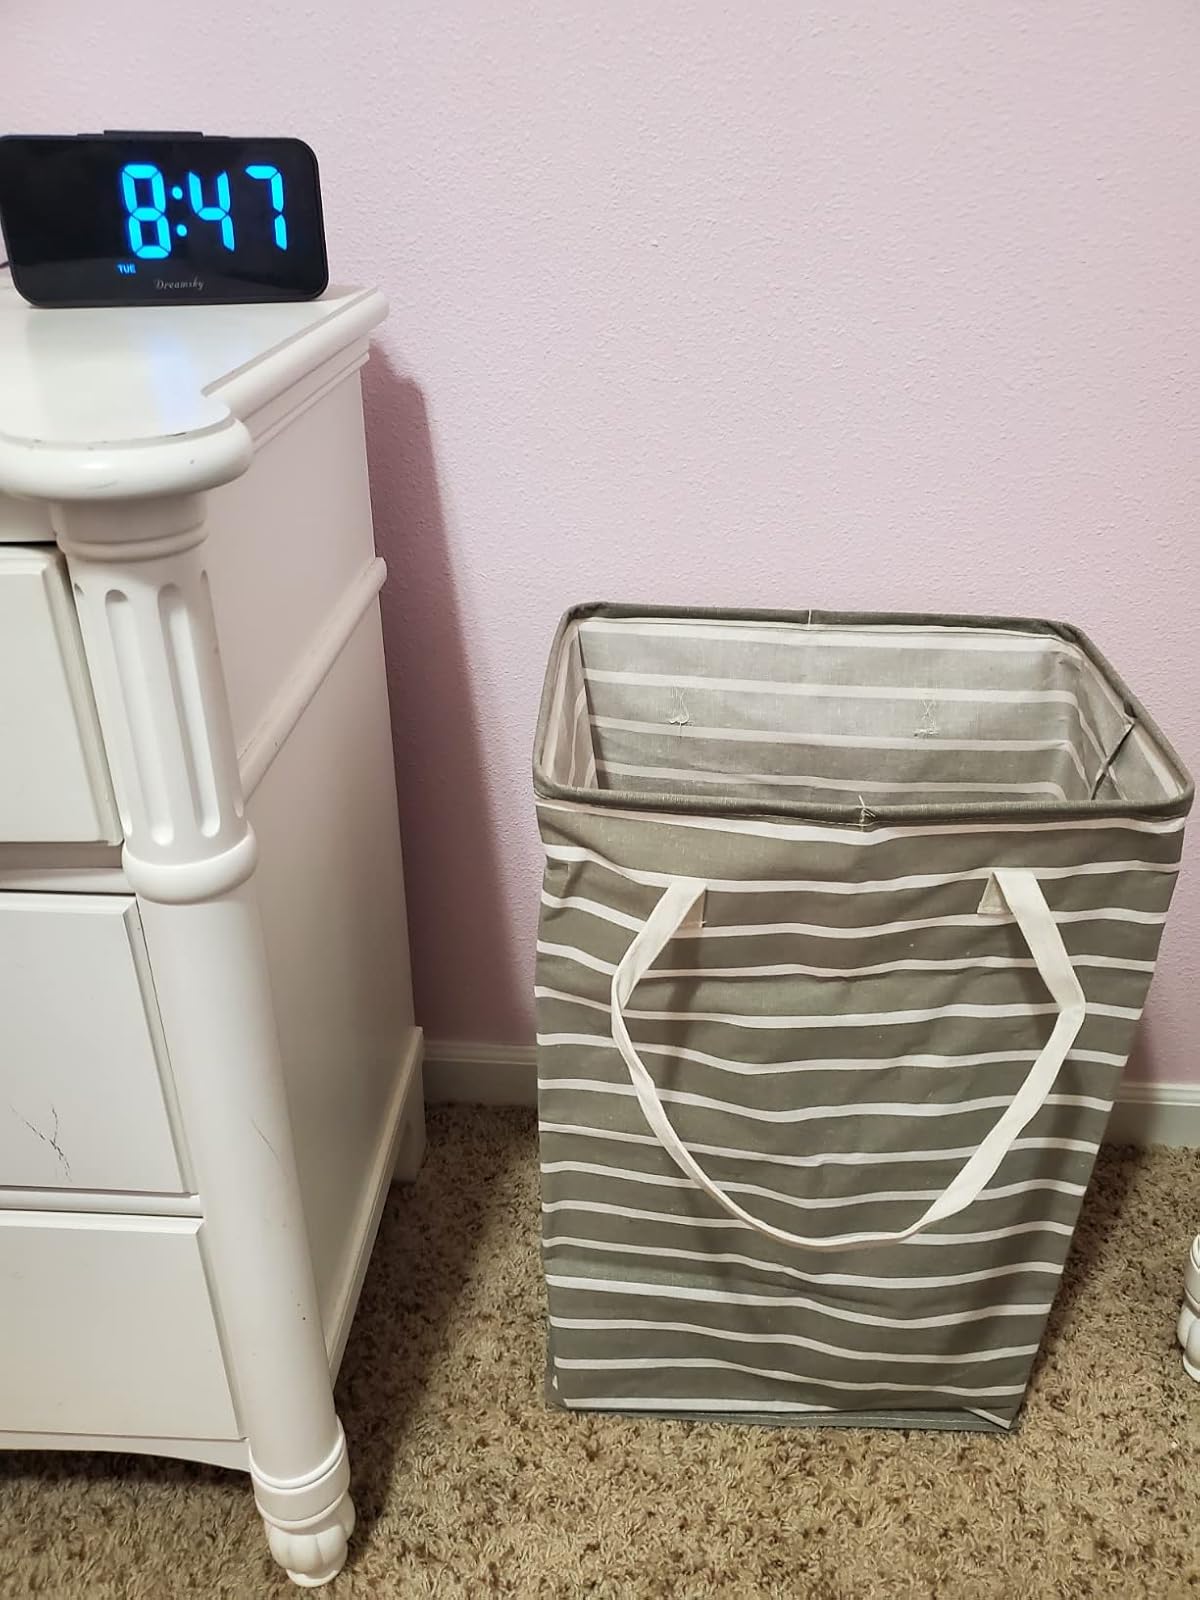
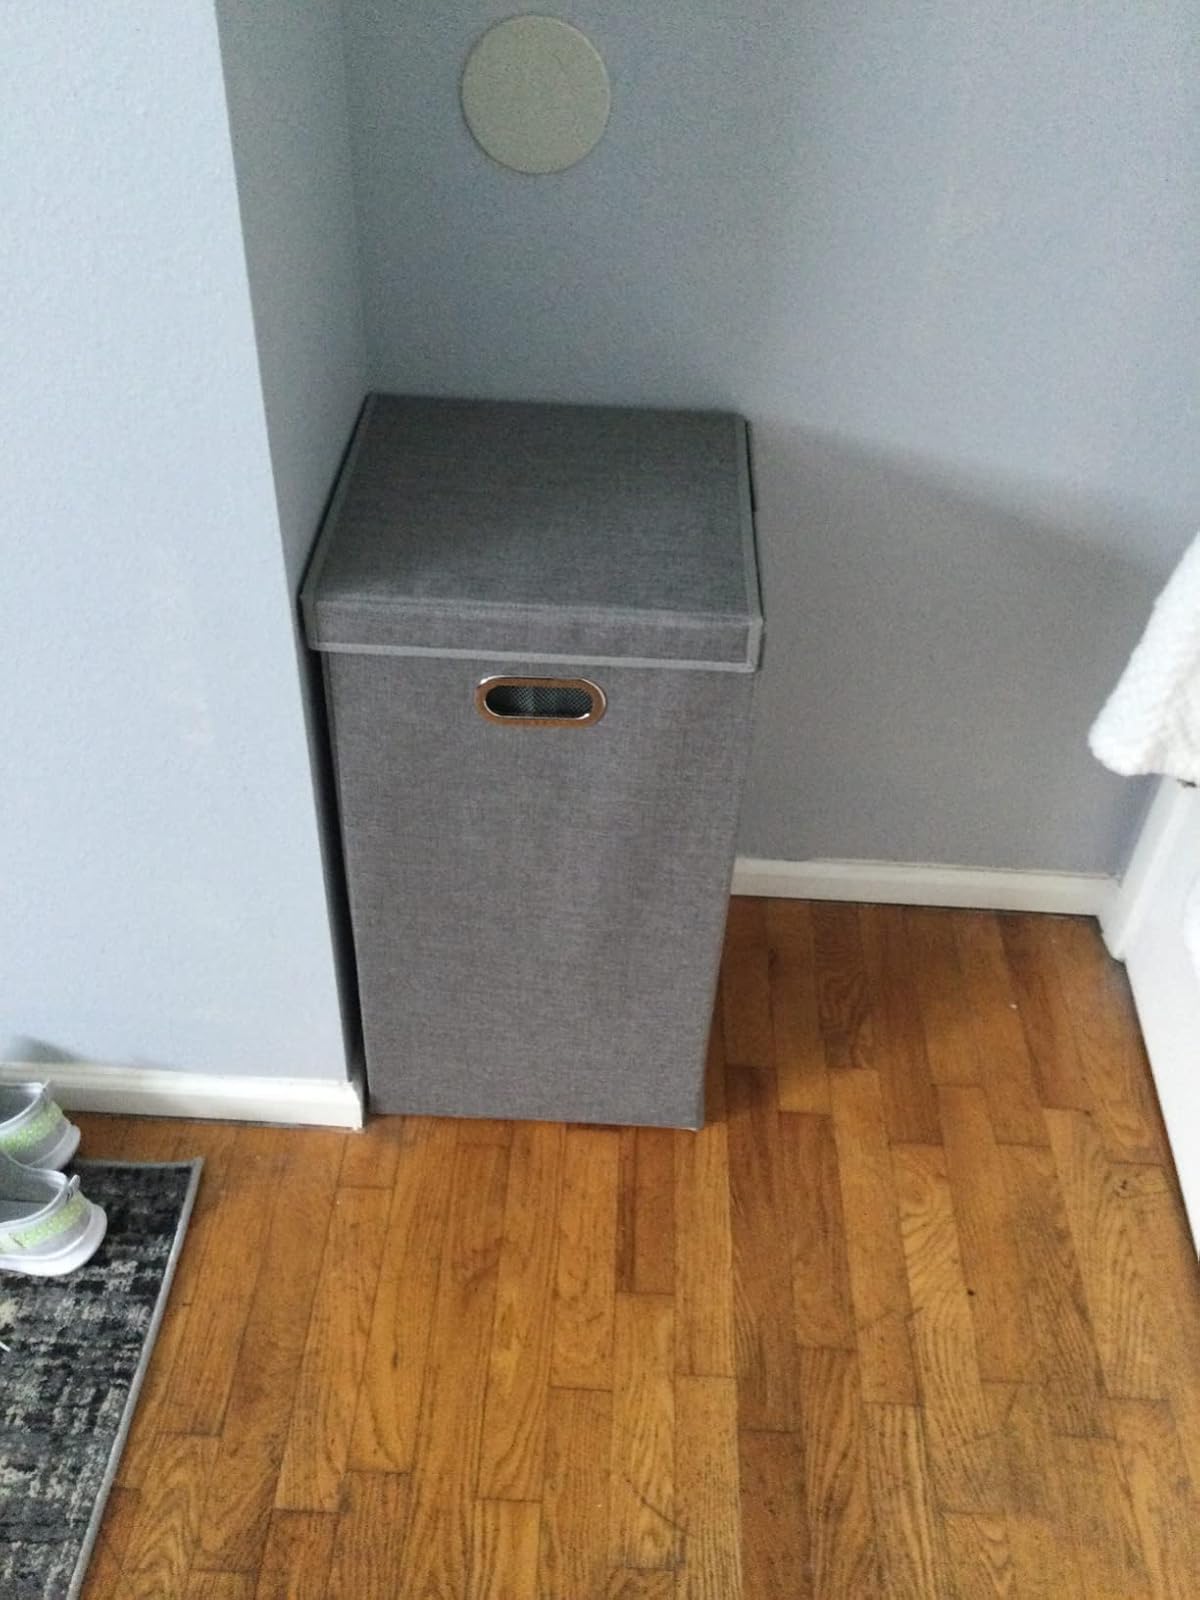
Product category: items_hamper
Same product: no